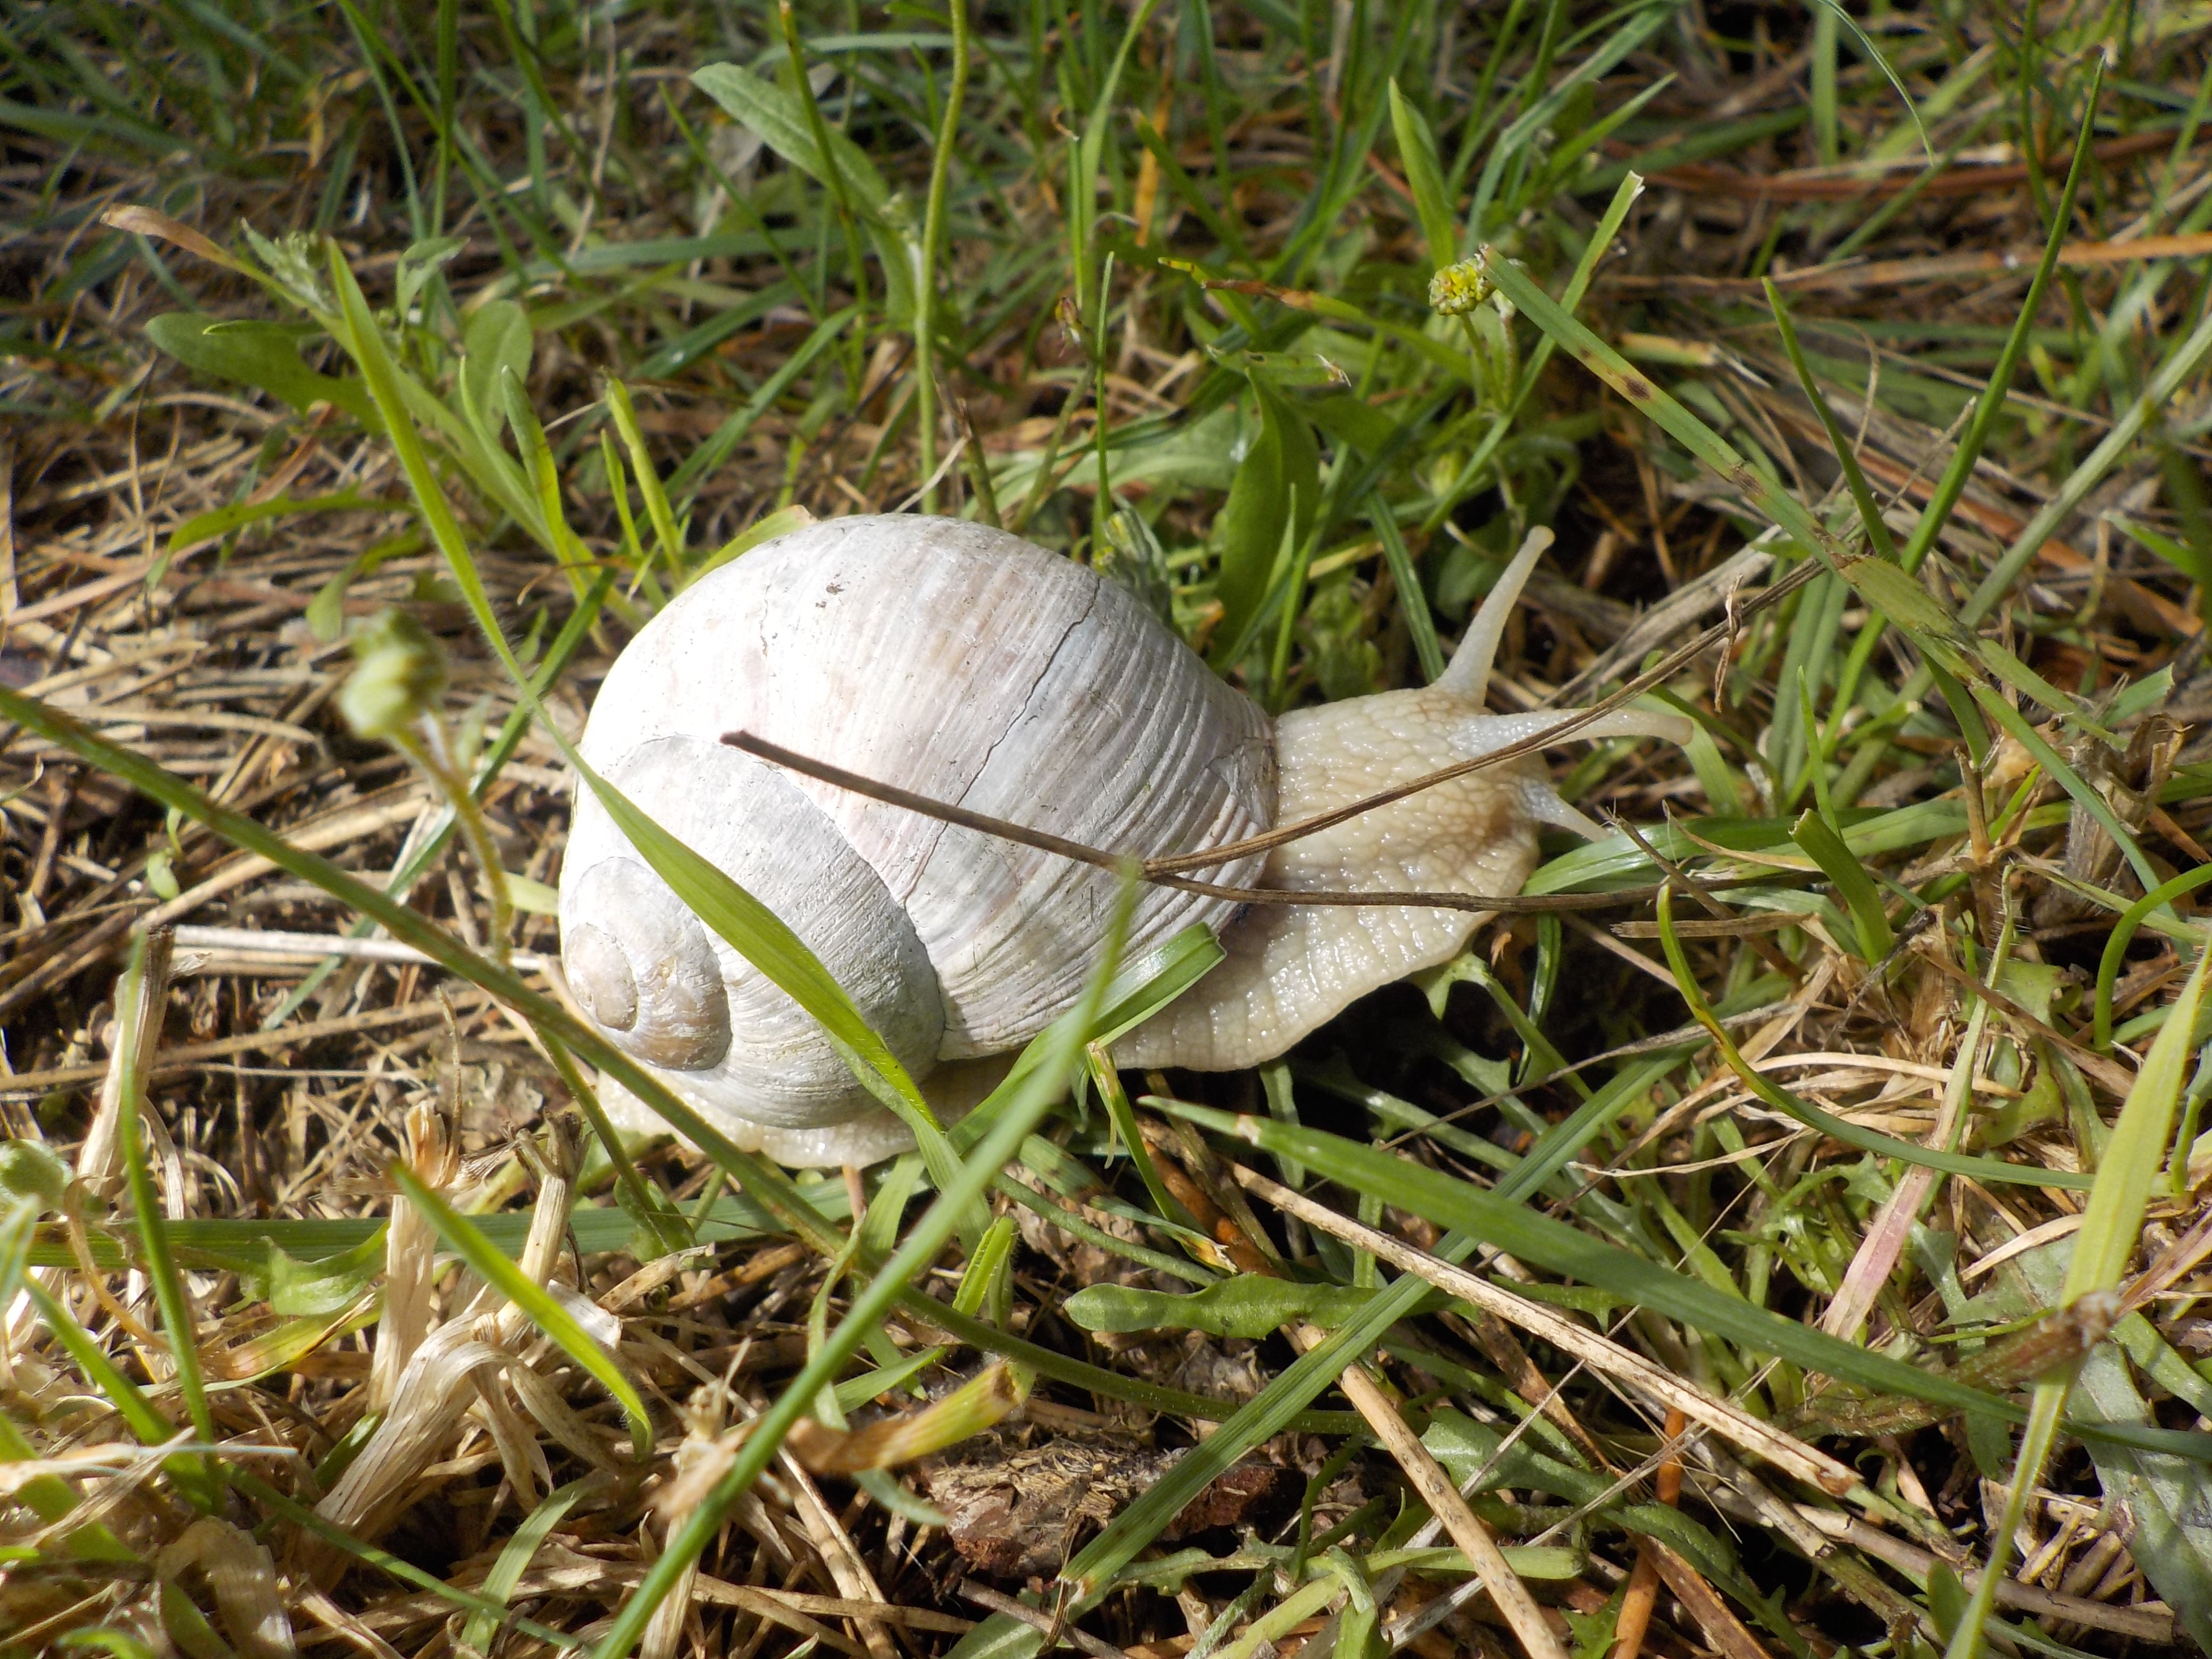
nature, grass, lawn, leaf, wildlife, insect, macro, fauna, invertebrate, snail, macro photography, grass family